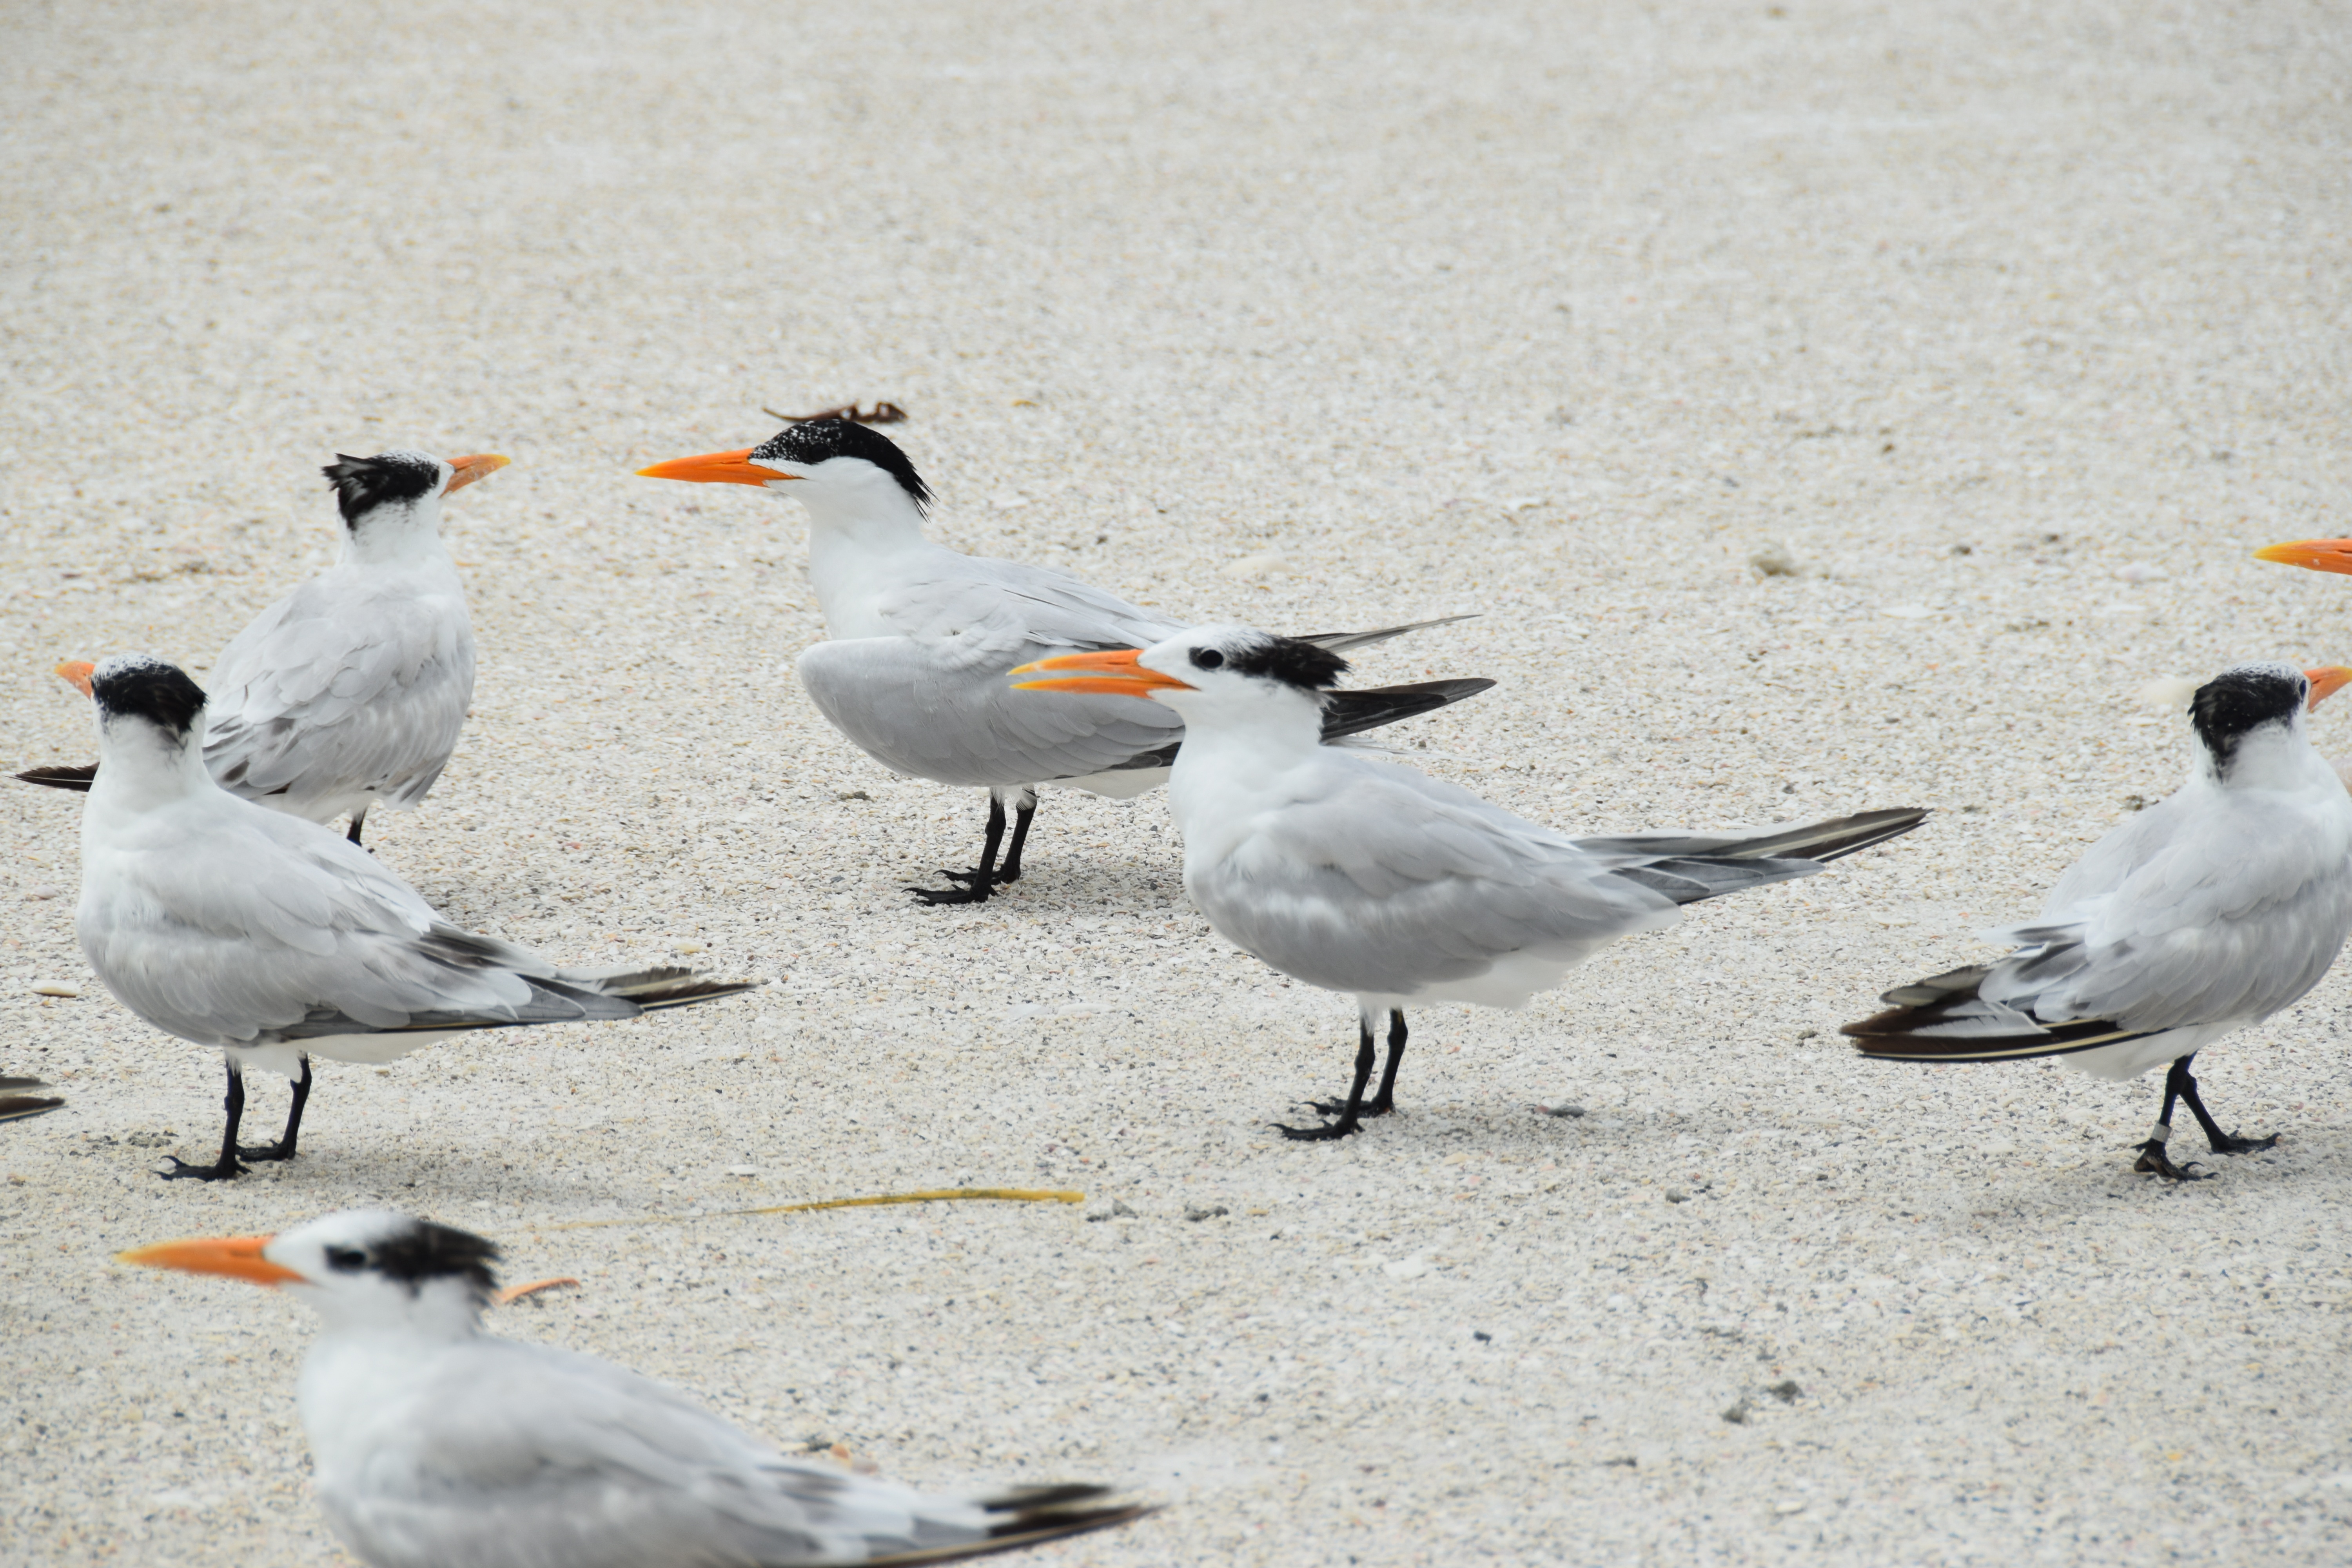
beach, sea, nature, sand, bird, shore, seabird, wild, standing, gull, beak, fauna, birds, vertebrate, shorebird, sand beach, charadriiformes, european herring gull, great black backed gull